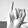
ASL letter: I